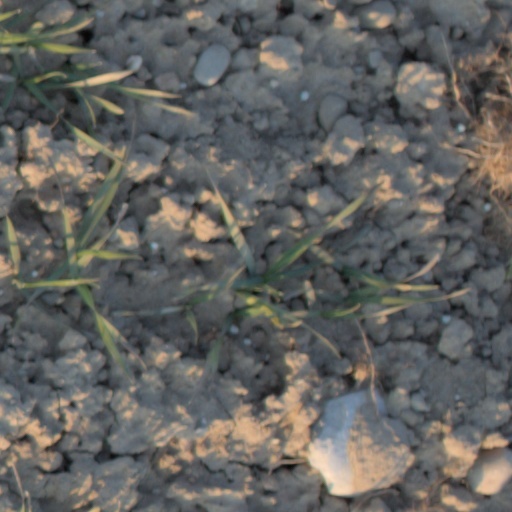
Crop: wheat